Catharina van Hemessen

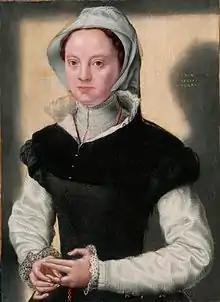
A Lady in Sixteenth-Century Costume, c. 1548-1549. Bowes Museum, County Durham

Van Hemessen was a successful painter in her lifetime. She gained an important patron in the 1540s in the person of Maria of Austria, who served as regent of the Low Countries on behalf of her brother Charles V. In 1554, van Hemessen married Christian de Morien, an organist at the Antwerp Cathedral, which was an important position at that time. In 1556, when Maria of Austria returned to Spain, Catharina and her husband moved there, at the invitation of her patron. Two years later, when Maria died, Catharina was given a sizeable pension for life. Catharina and her husband returned to Antwerp where they are recorded in 1561. At that time the couple was childless. Her husband received an appointment to work in 's-Hertogenbosch and the couple moved there around 1565.